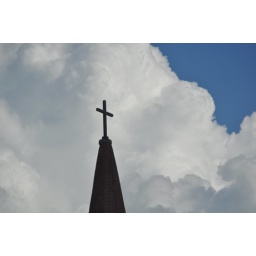
The cross on the top of the Episcopal church stands out against the billowing white clouds.